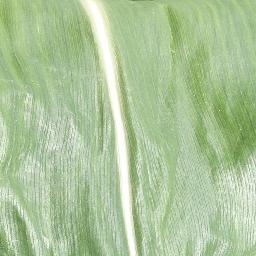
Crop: corn
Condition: (maize)_healthy